Rising Sun Auto Camp

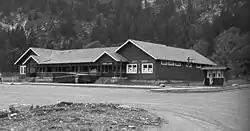

The Rising Sun Auto Camp, also known as the Roes Creek Auto Camp, East Glacier Auto Camp or simply Rising Sun preserves a portion of the built-up area of Glacier National Park that documents the second phase of tourist development in the park. Rising Sun is located along the Going-to-the-Sun Road, approximately from the east entrance to Glacier National Park, Montana, United States. Rising Sun is a wayside area that has a National Park Service campground, a camp store and gift shop, picnic area, restaurant, as well as a motel and guest cabins which are managed by the park's concessionaire, Xanterra Parks & Resorts. In the immediate area, there is also a boat dock as well as sightseeing boats which allow visitors to tour Saint Mary Lake, the second largest lake in the park. "The most popular spot for [Glacier] tourists is Rising Sun, an overlook of Goose Island in St. Mary Lake and one of the most photographed spots in the park."